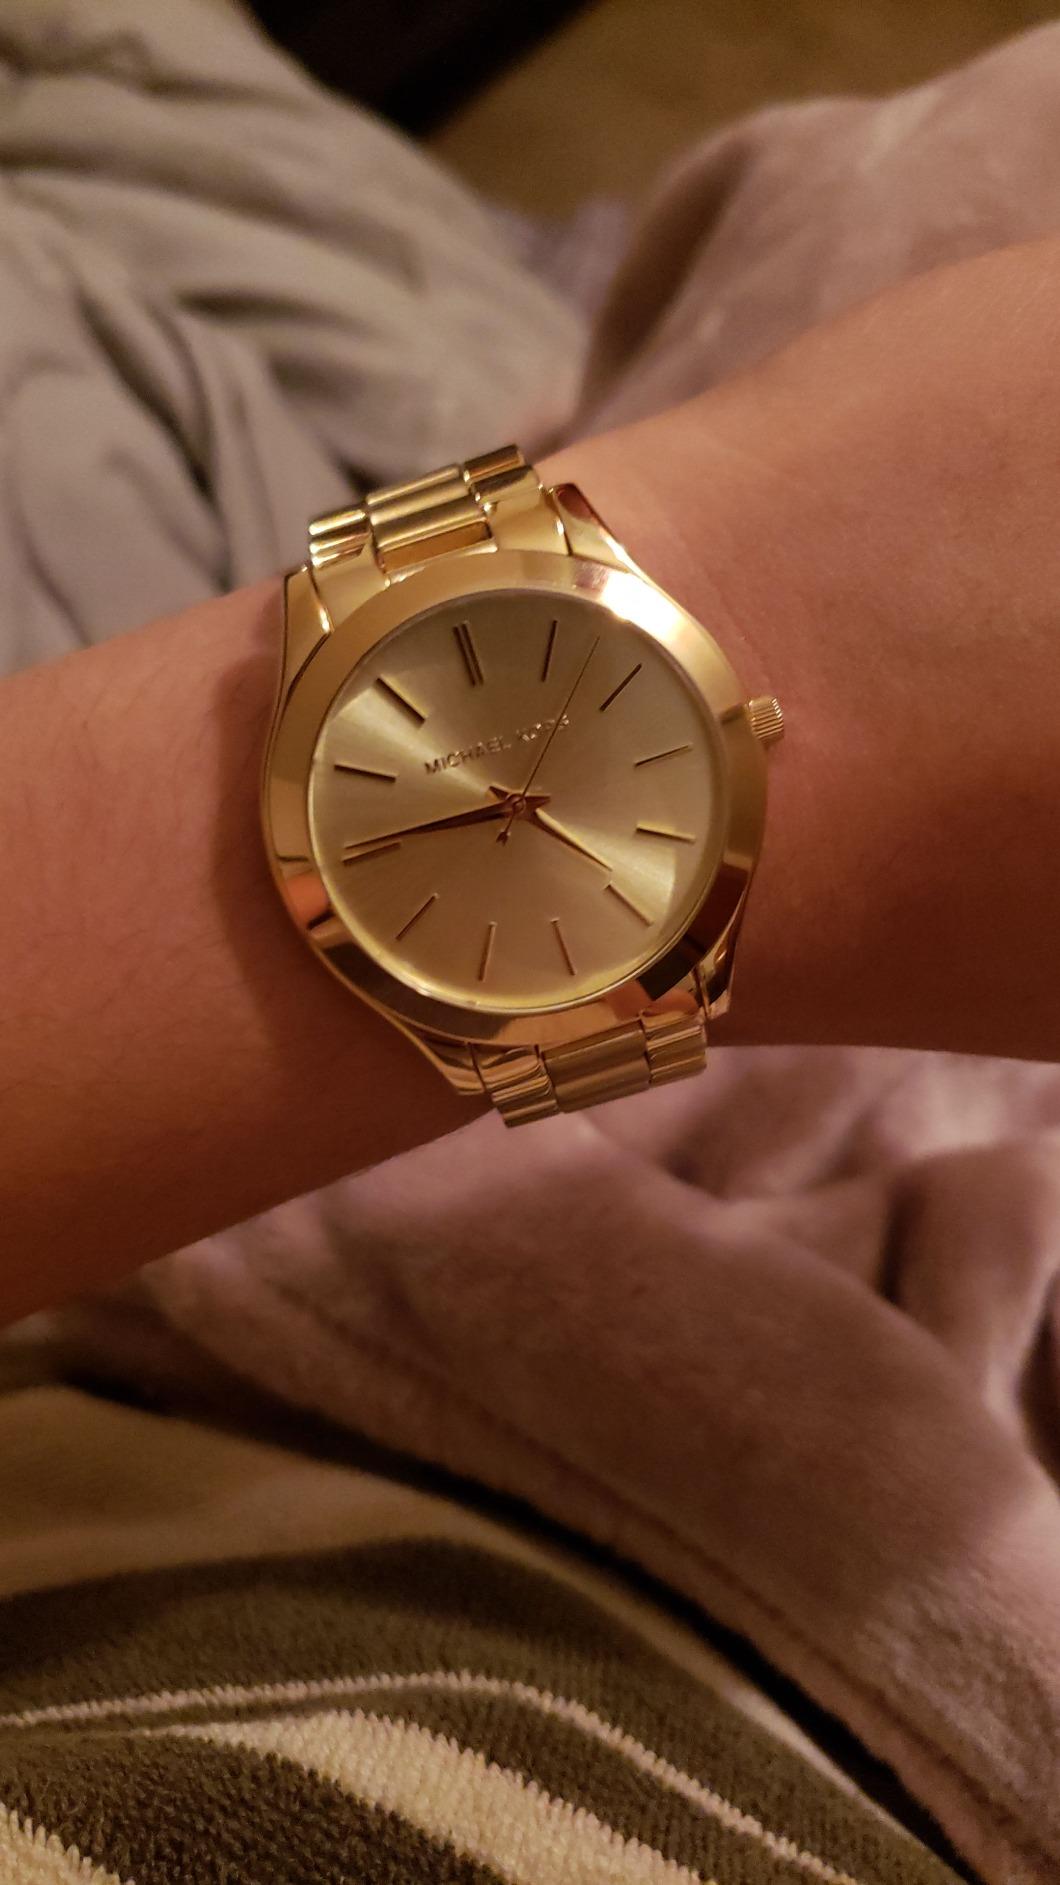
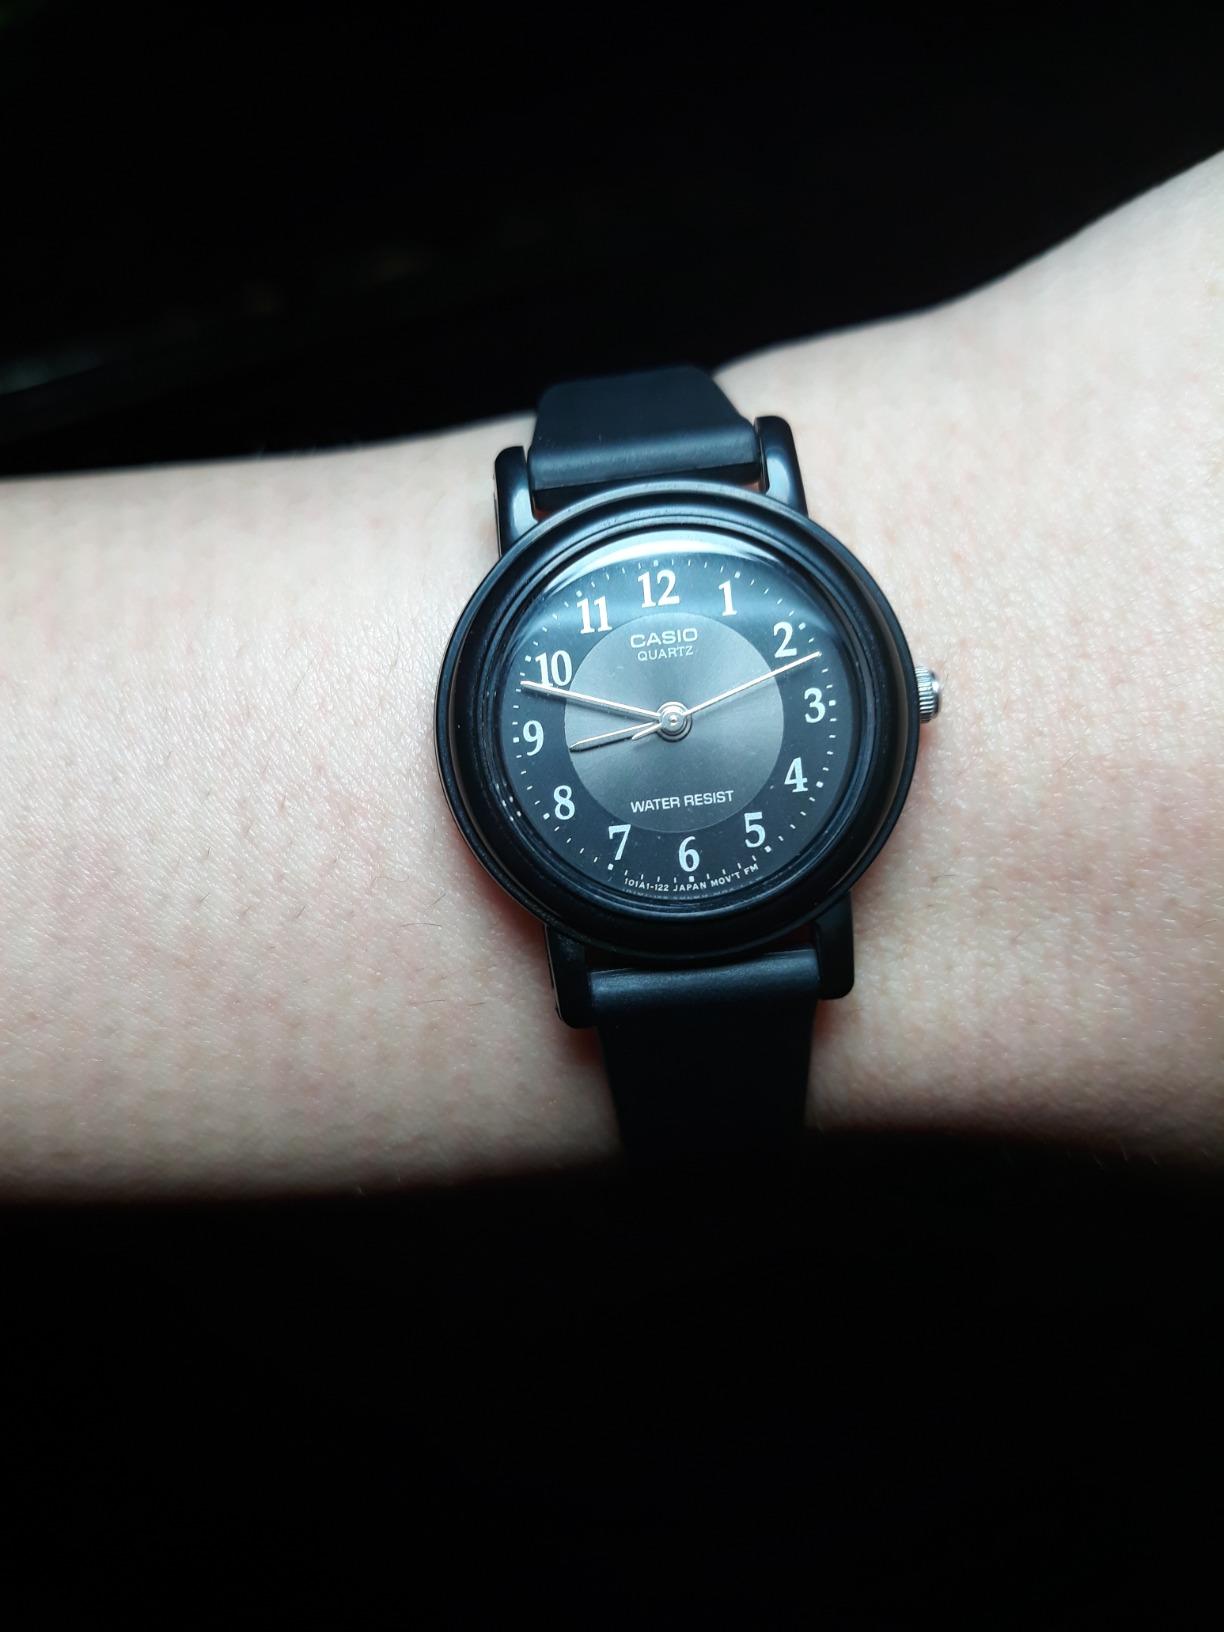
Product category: accessories_watch
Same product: no